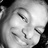
Emotion: happy